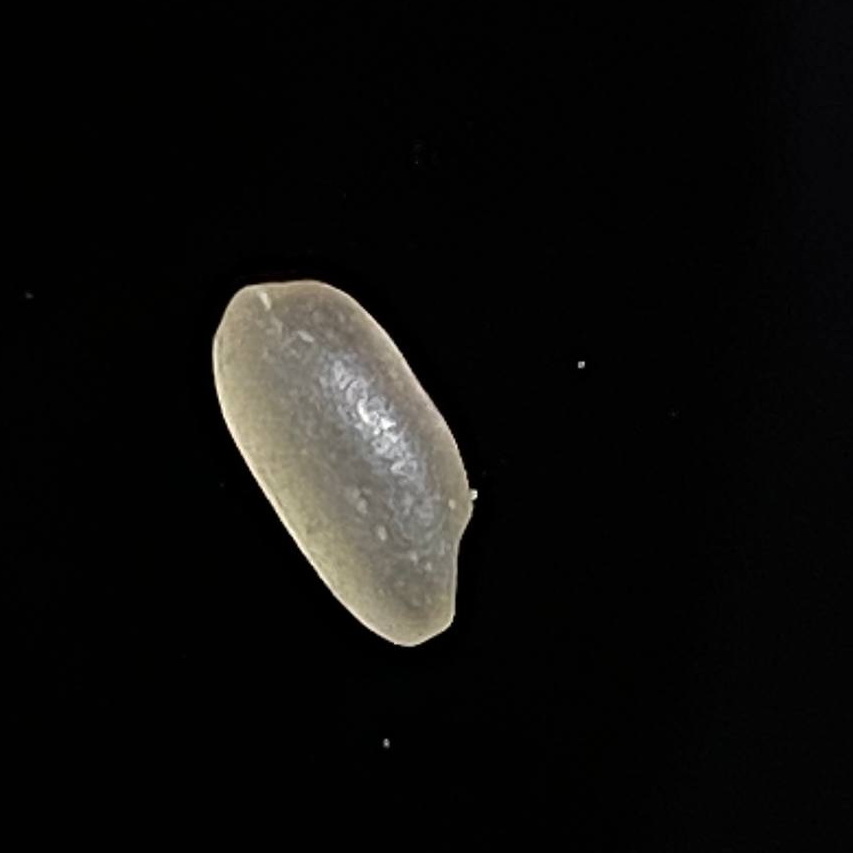
Rice variety: Gutisharna